Wallace Beery

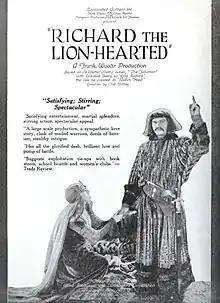
"Richard the Lion-Hearted" (1923)

Beery had a large then-rare heroic part as King Richard I (Richard the Lion-Hearted) in "Robin Hood" (1922), starring Douglas Fairbanks as Robin Hood. The lavish movie was a huge success and spawned a sequel the following year starring Beery in the title role of "Richard the Lion-Hearted".